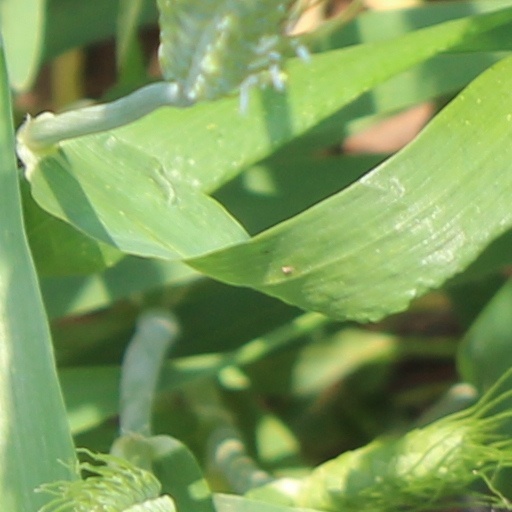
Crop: wheat